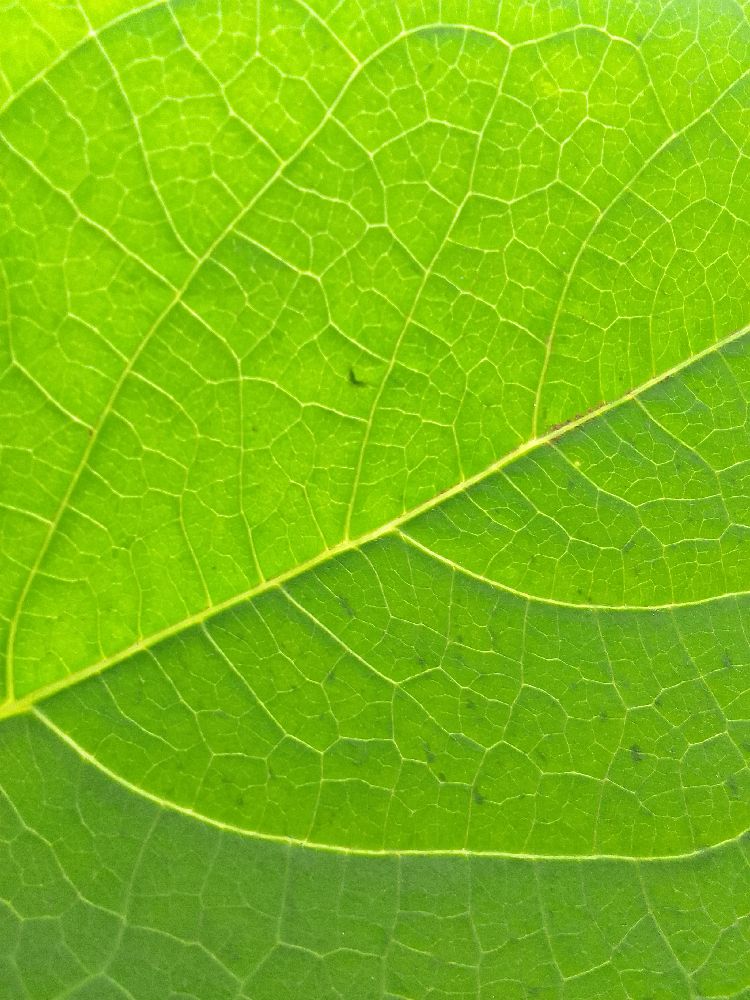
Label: healthy